Castor et Pollux

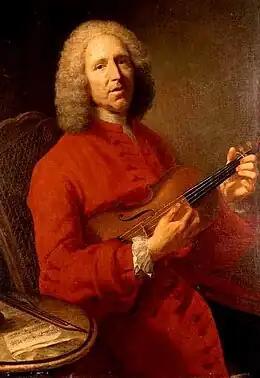
Portrait of Jean-Philippe Rameau by Joseph Aved in 1728

Castor et Pollux ("Castor and Pollux") is an opera by Jean-Philippe Rameau, first performed on 24 October 1737 by the Académie royale de musique at its theatre in the Palais-Royal in Paris. The librettist was Pierre-Joseph-Justin Bernard, whose reputation as a salon poet it made. This was the third opera by Rameau and his second in the form of the "tragédie en musique" (if the lost "Samson" is discounted). Rameau made substantial cuts, alterations and added new material to the opera for its revival in 1754. Experts still dispute which of the two versions is superior. Whatever the case, "Castor et Pollux" has always been regarded as one of Rameau's finest works.